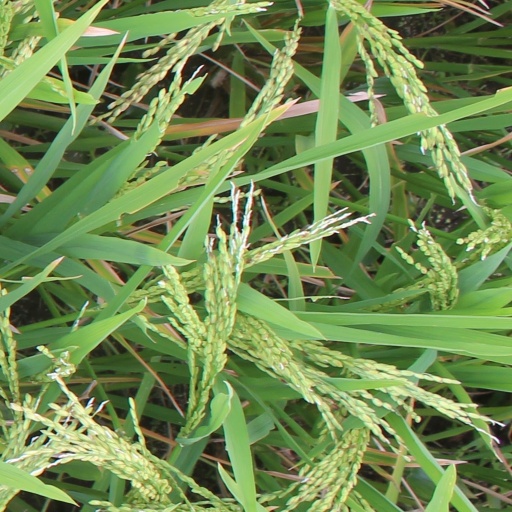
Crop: rice